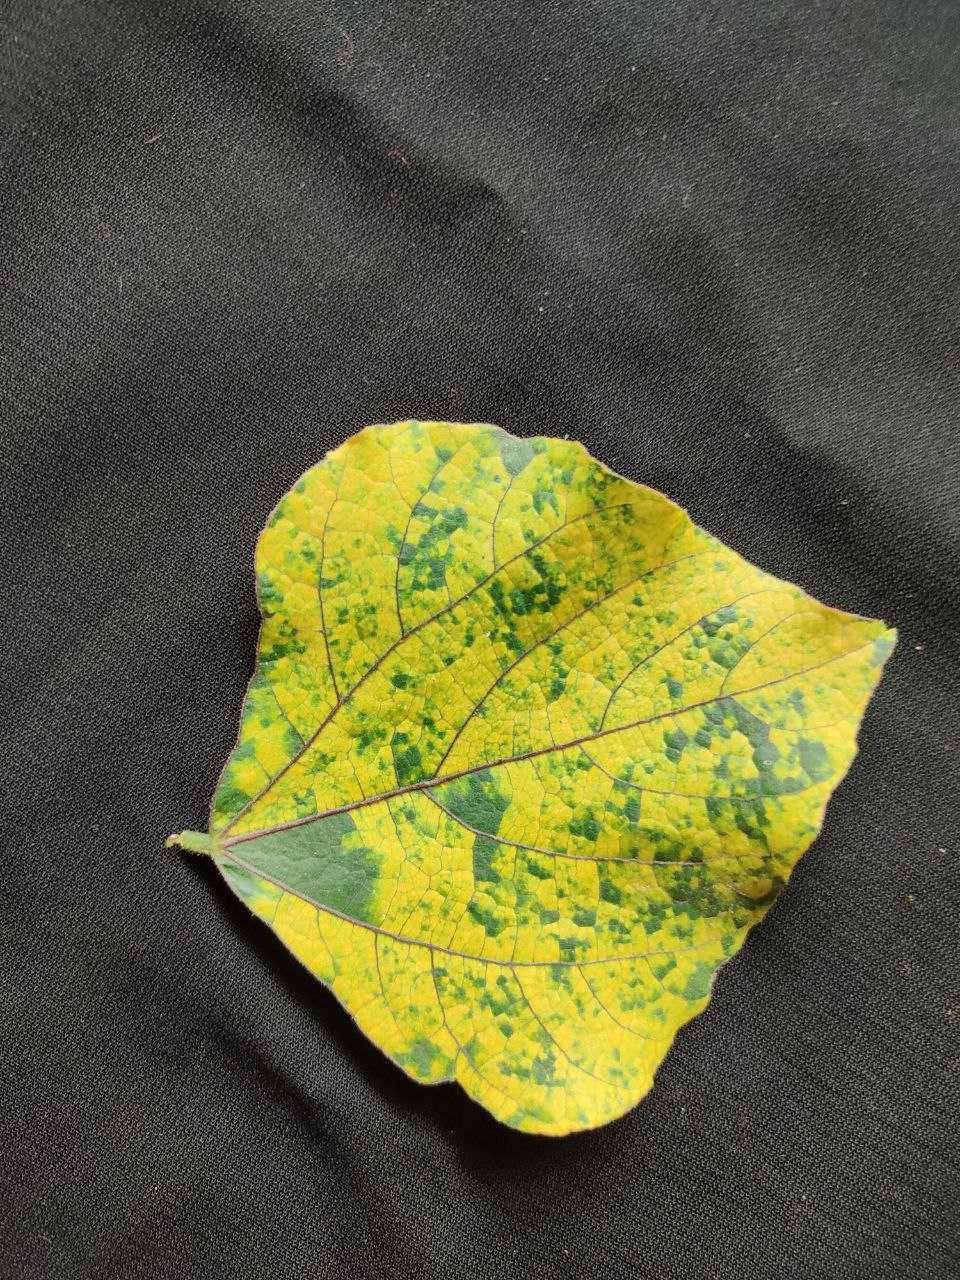
Crop: bean
Leaf condition: Mosaic Virus